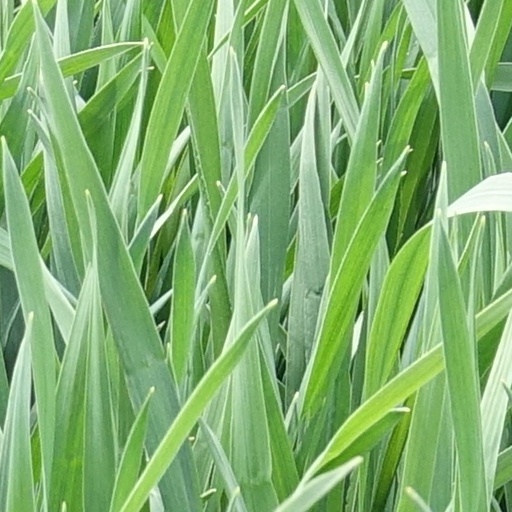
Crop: wheat